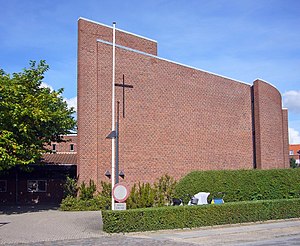
Husum Kirke
Husum Kirke
Husum Kirke ligger på Korsager Allé i Brønshøj.